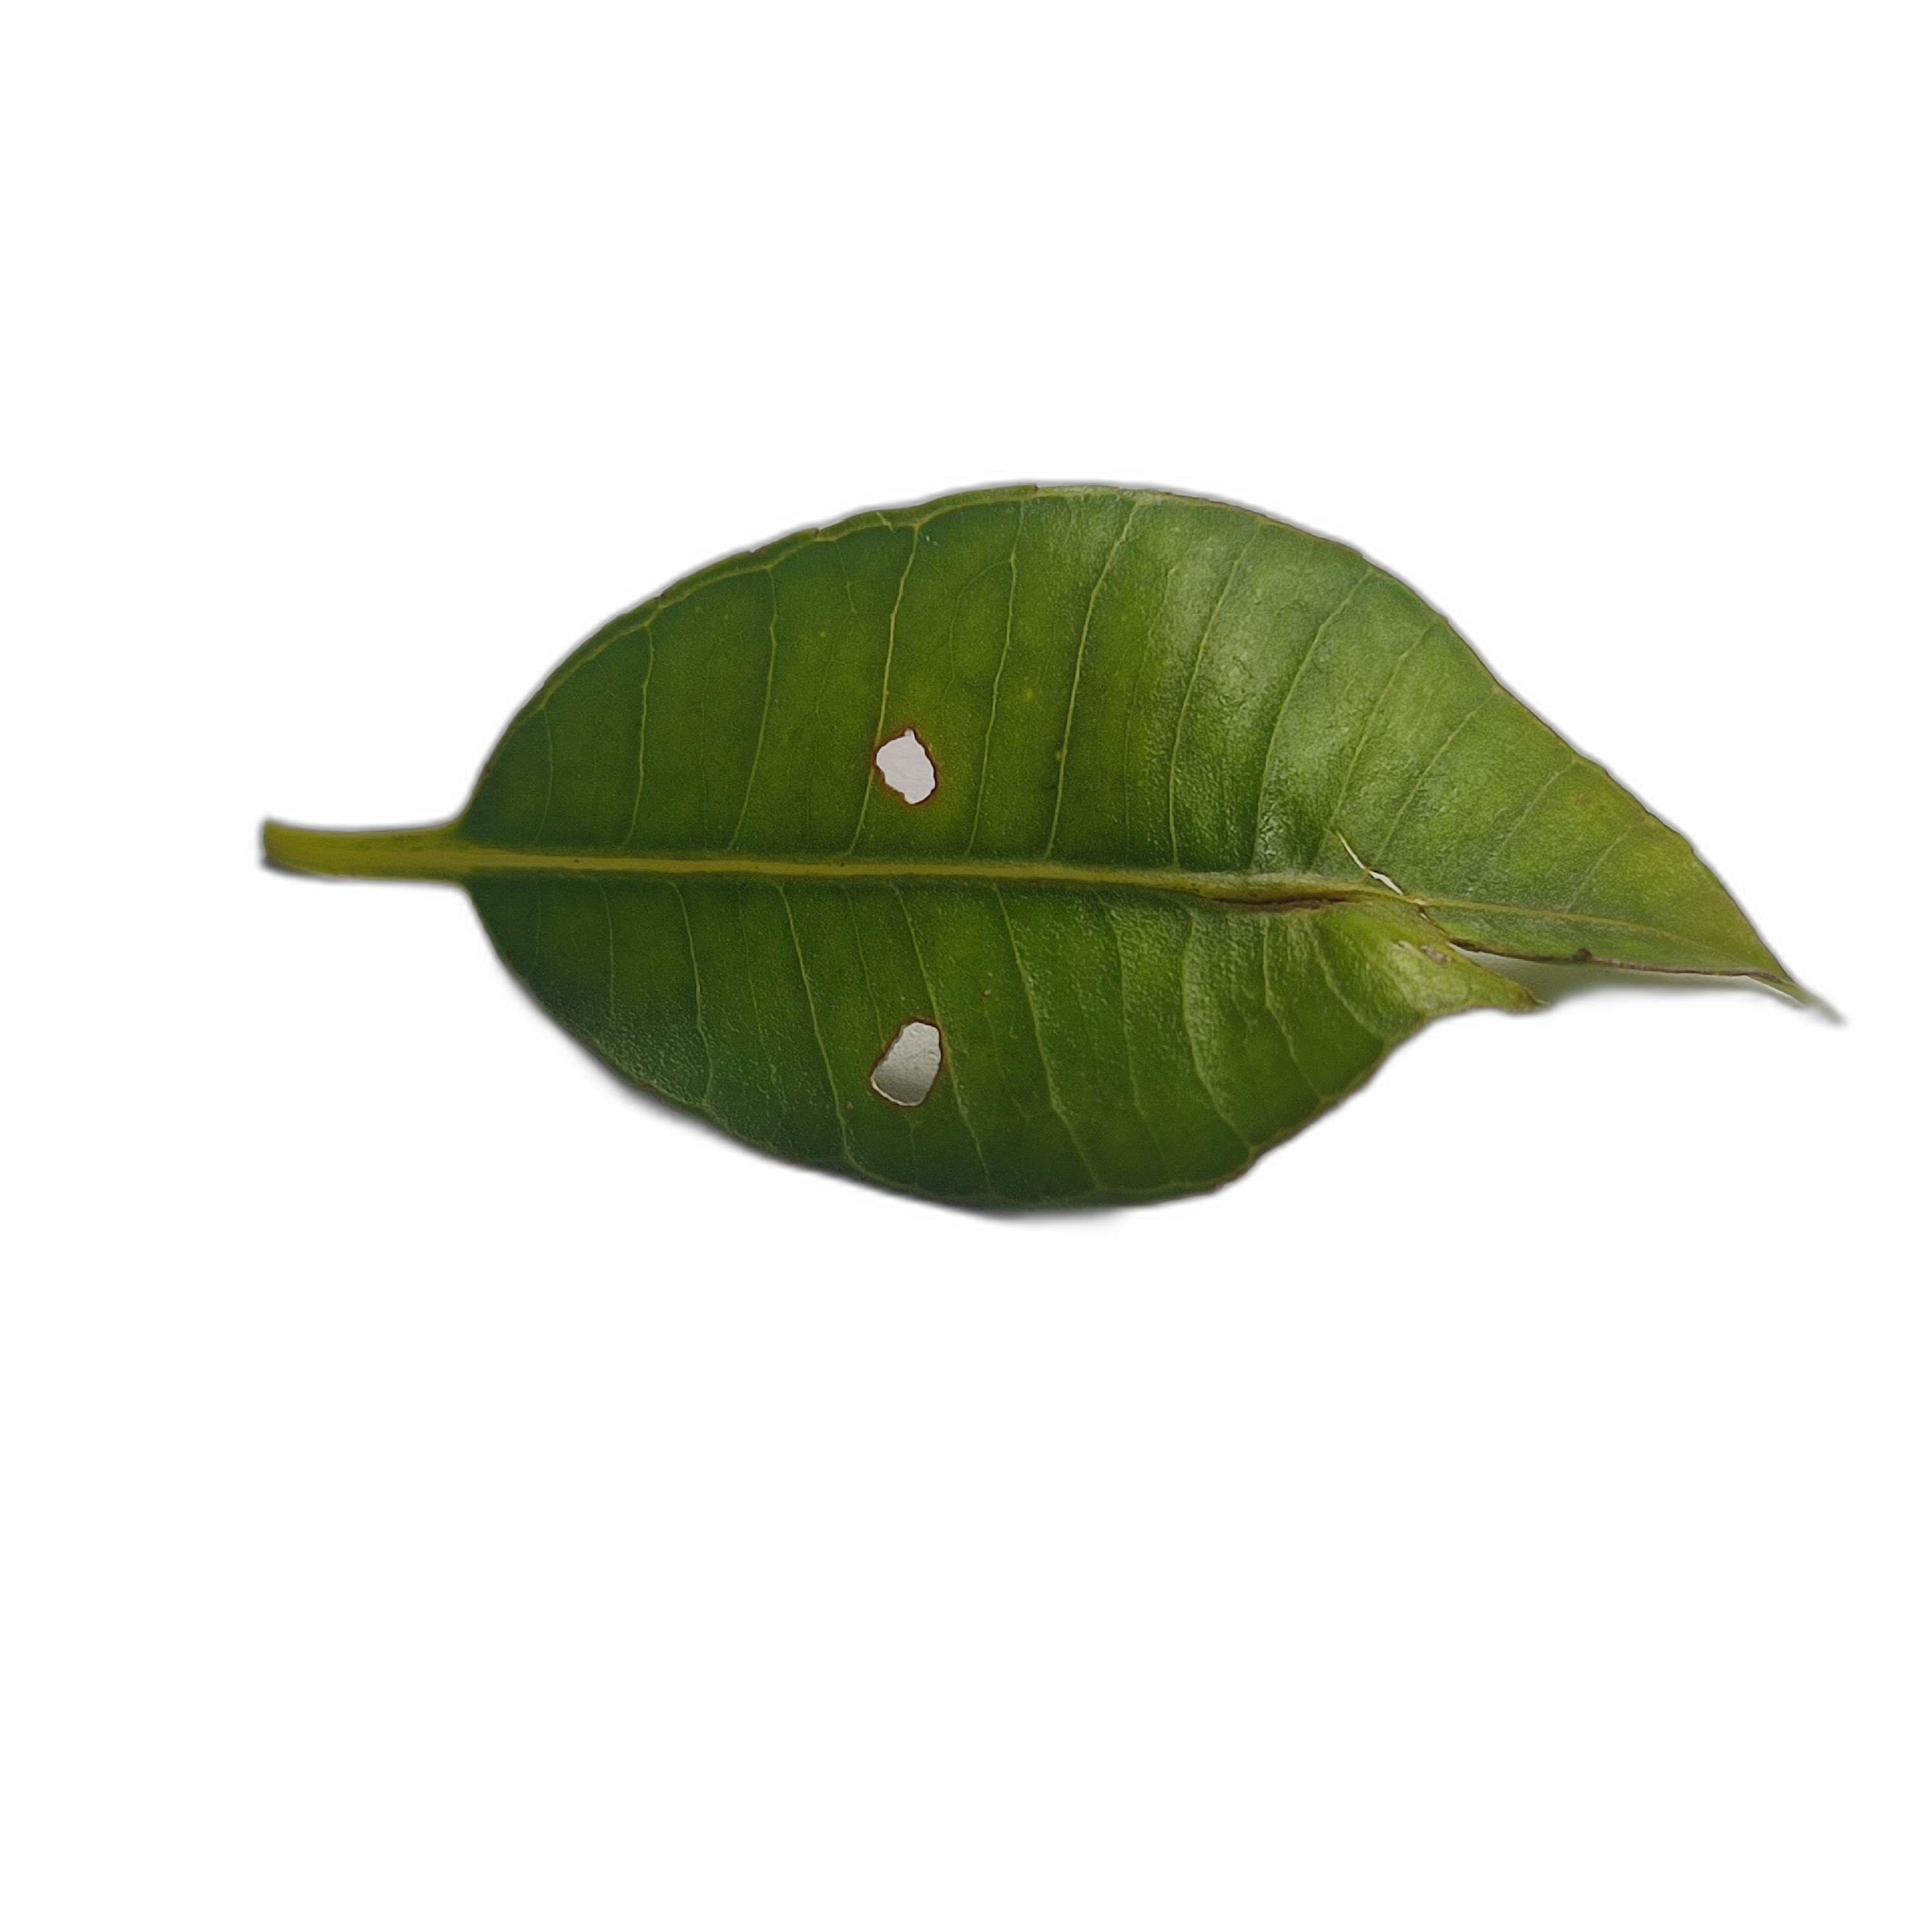
Label: not_healthy